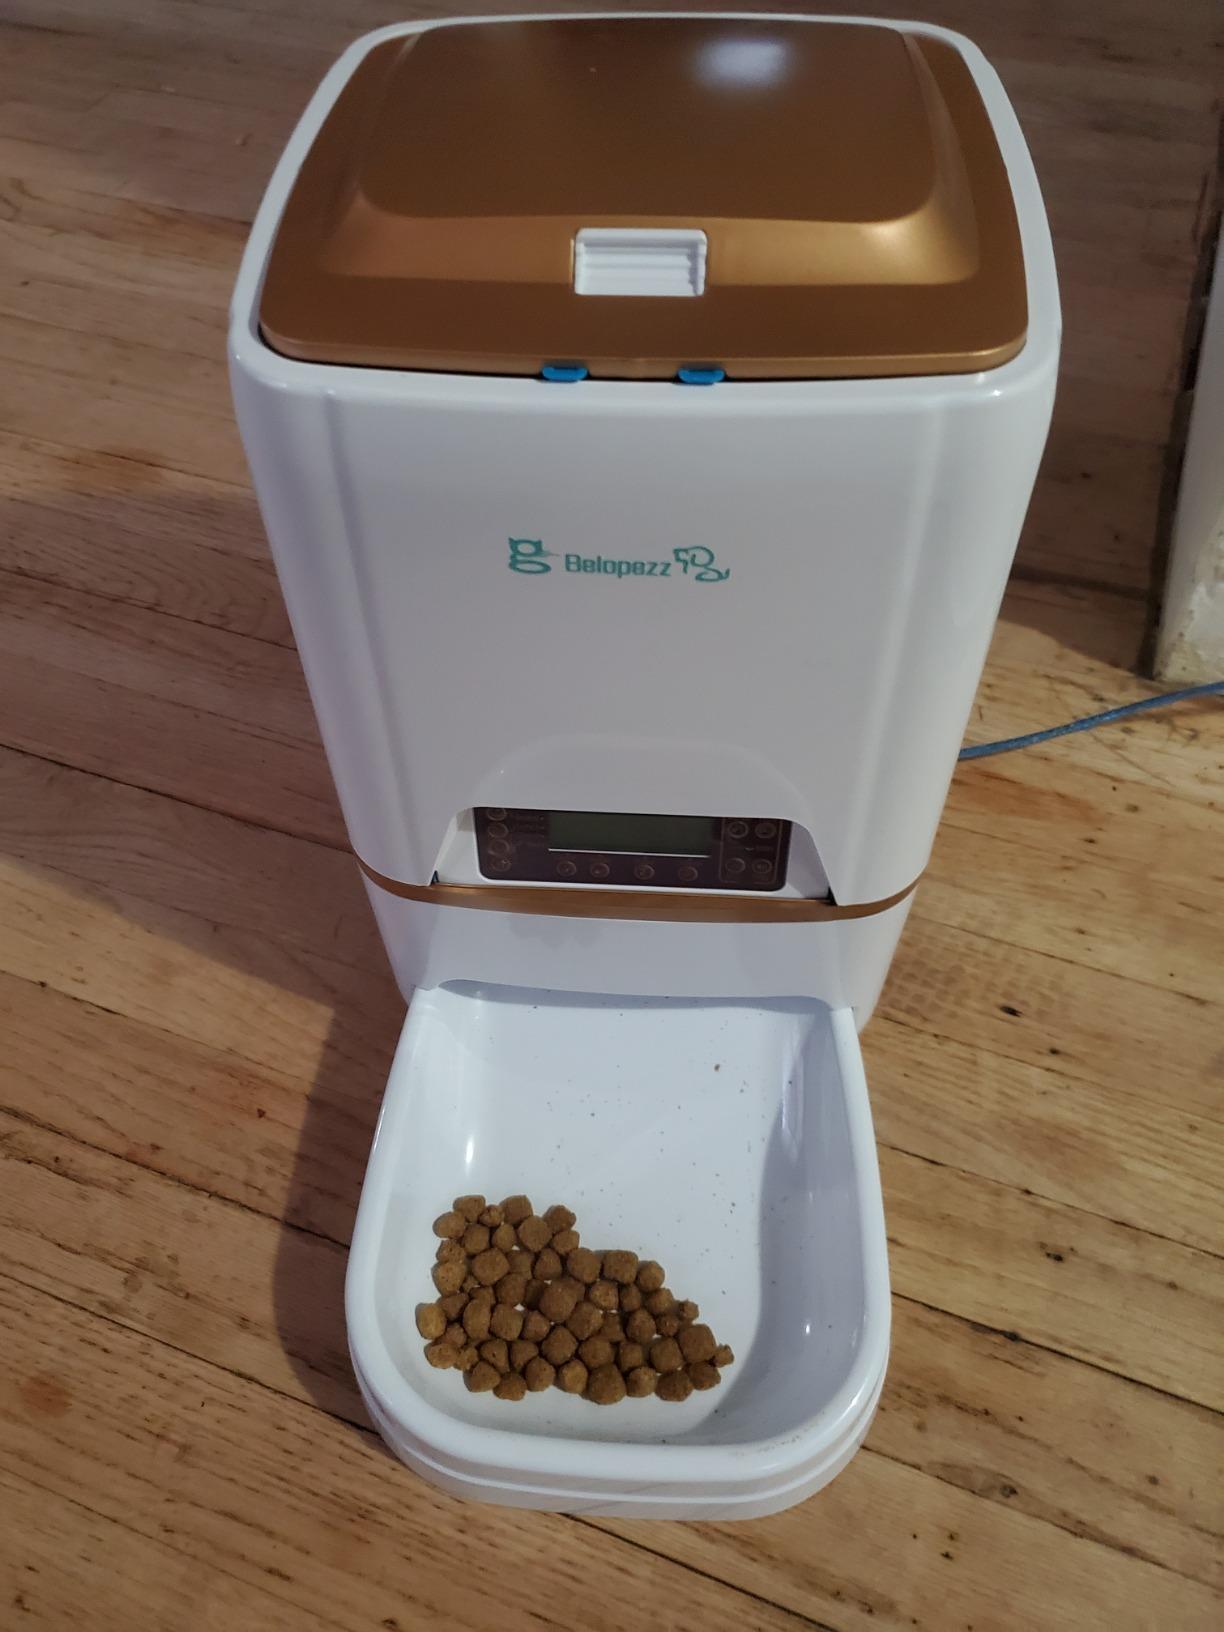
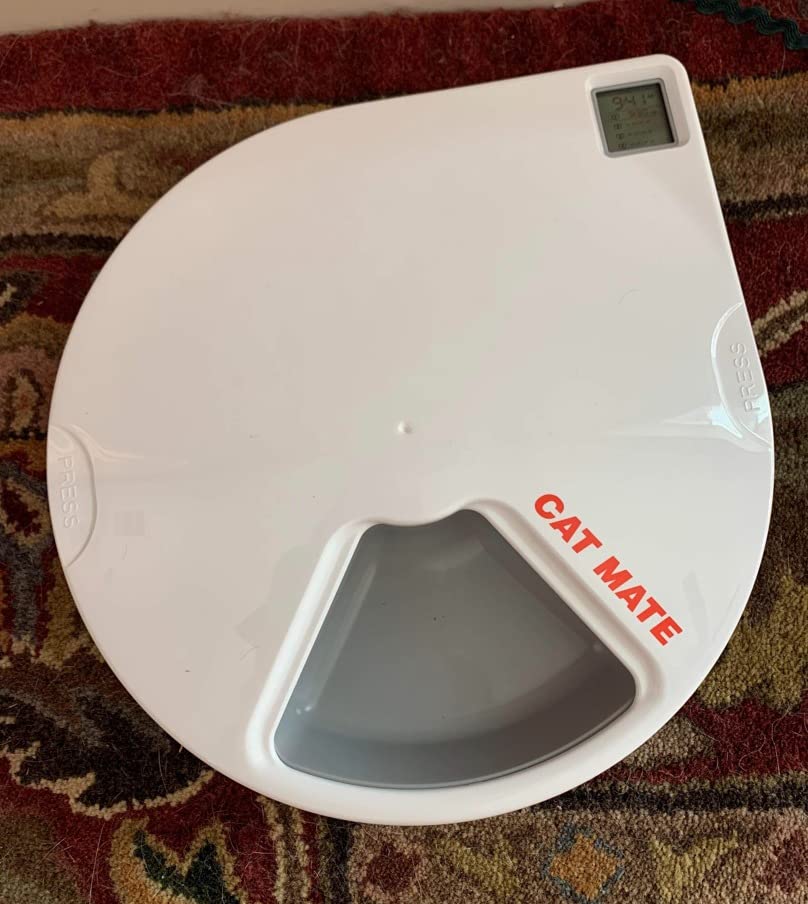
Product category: items_feeder
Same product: no